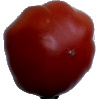
Label: tomato_heart